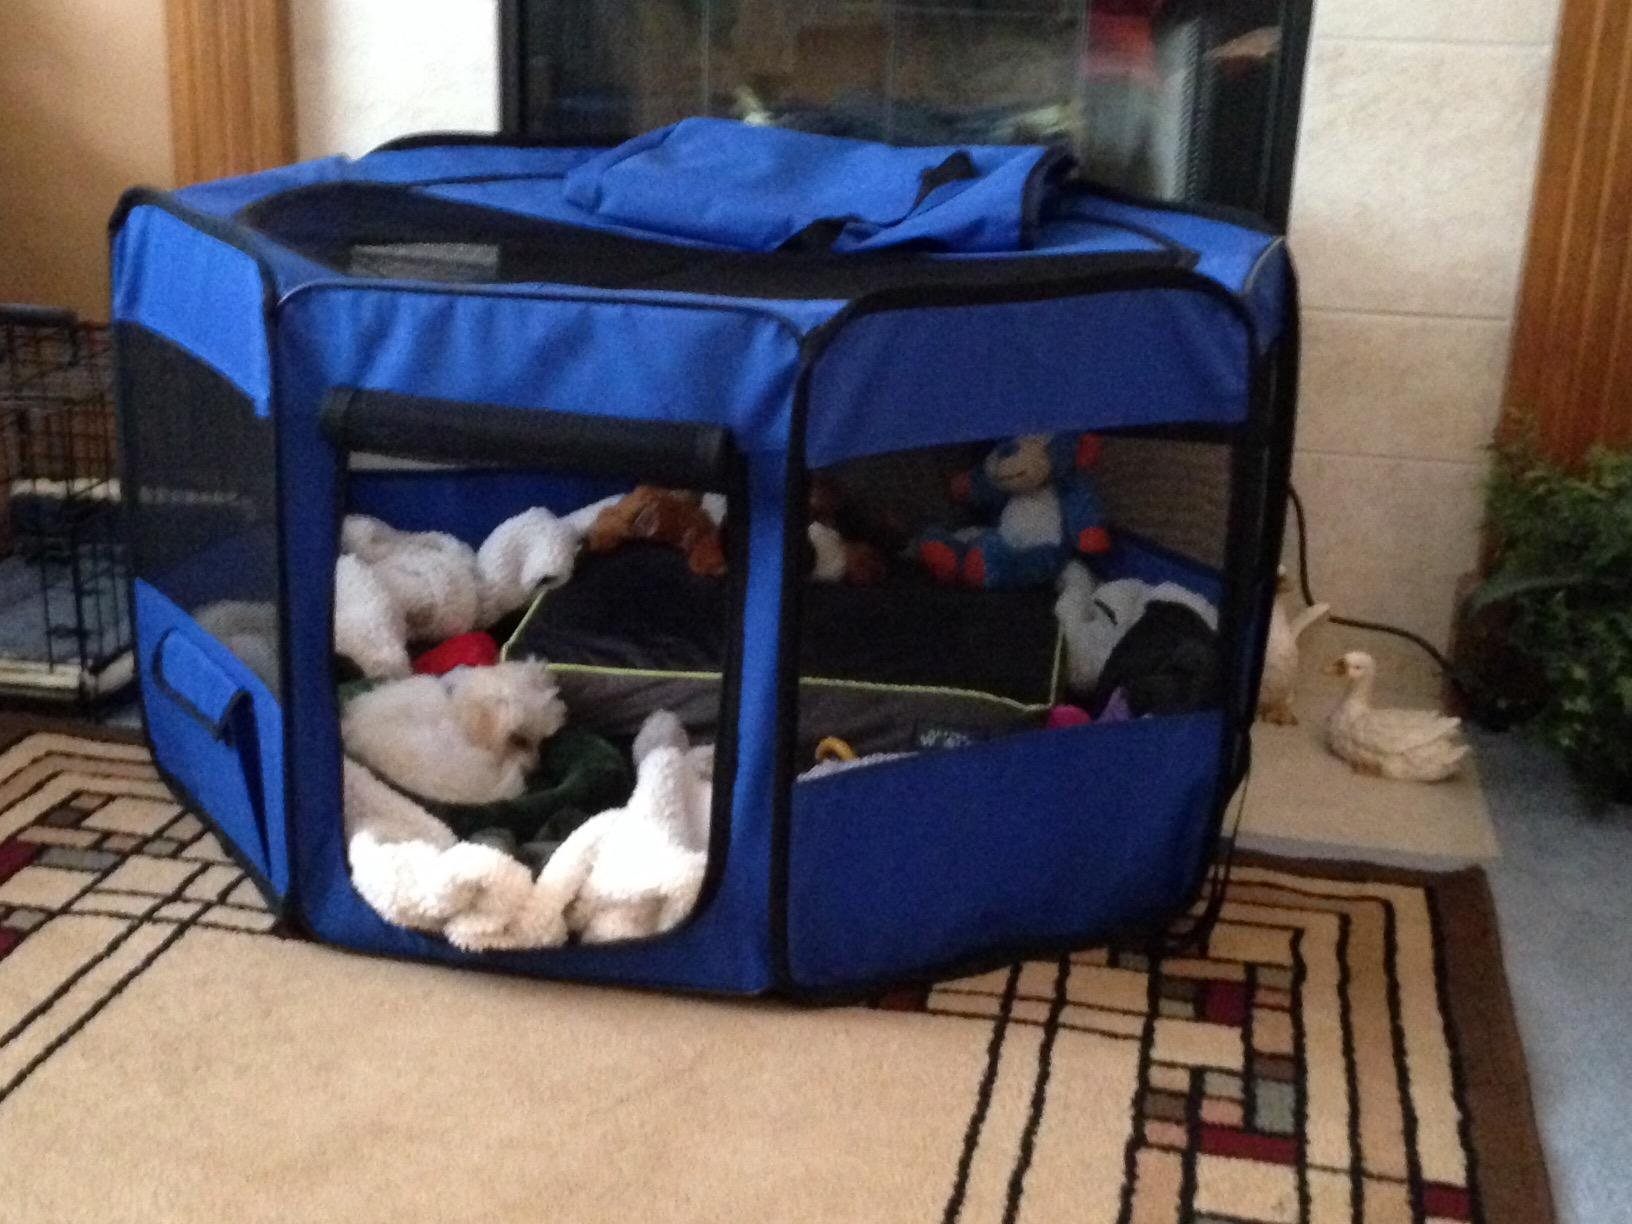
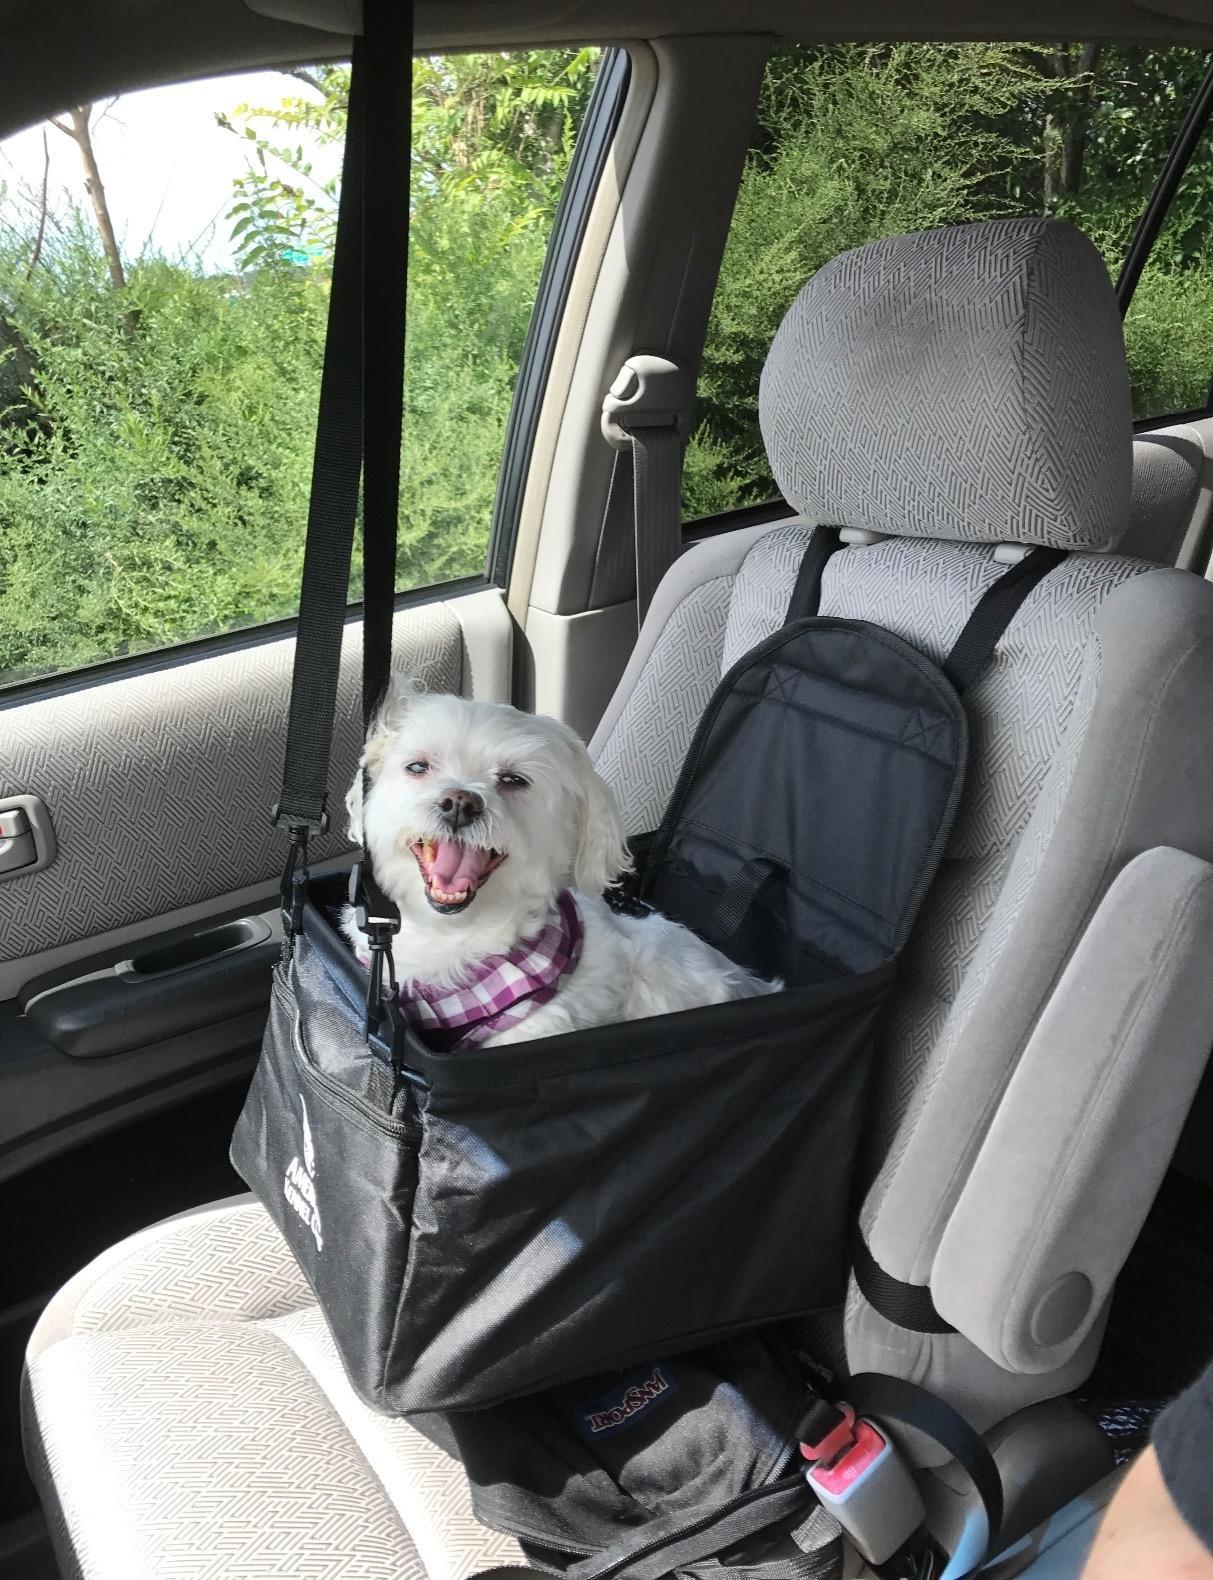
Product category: items_kennel
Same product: no